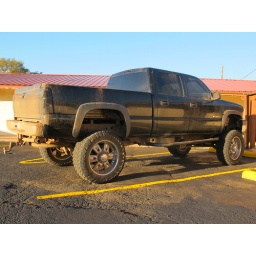
A wee truck in the car park of the Sands Motel